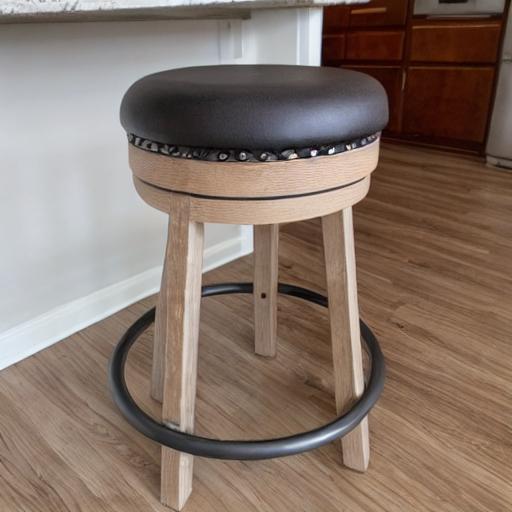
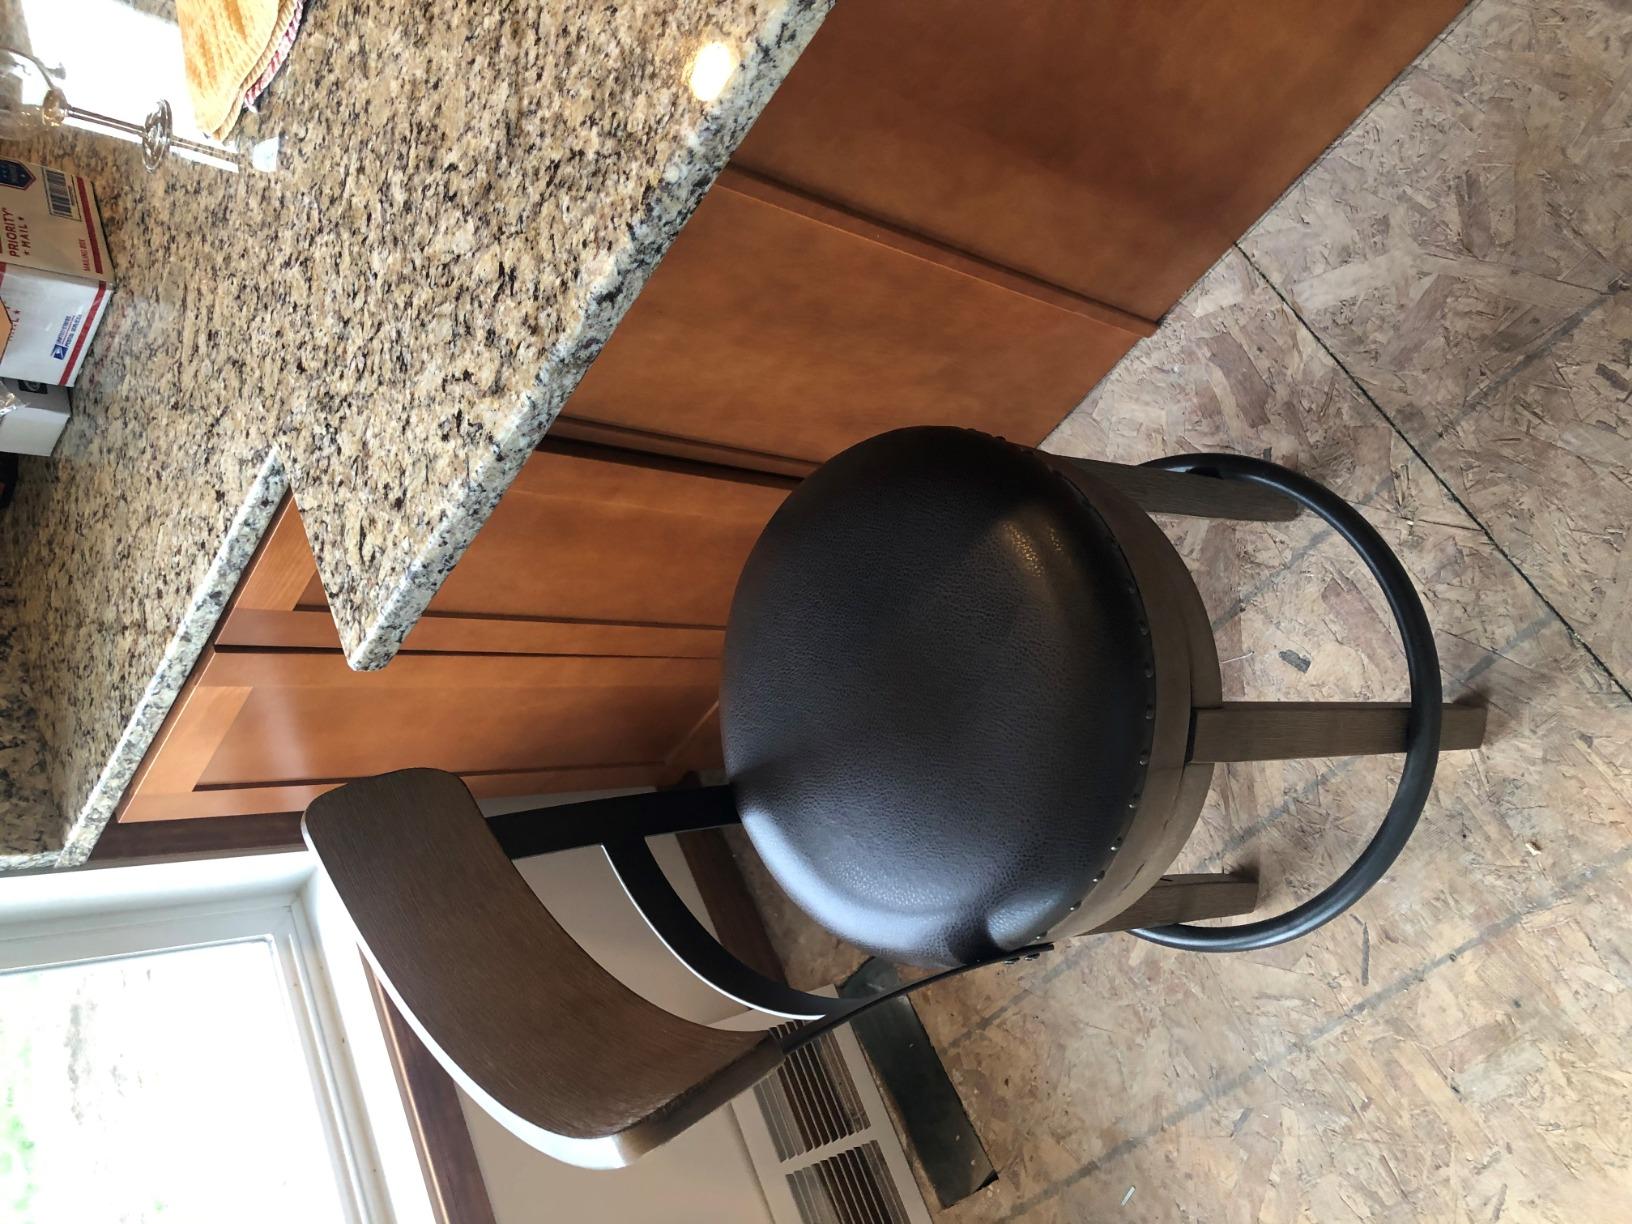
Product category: stool
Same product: no